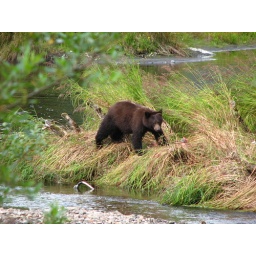
A small black bear traversing the edge of a creek at the Mendenhall Glacier in Juneau, AK.